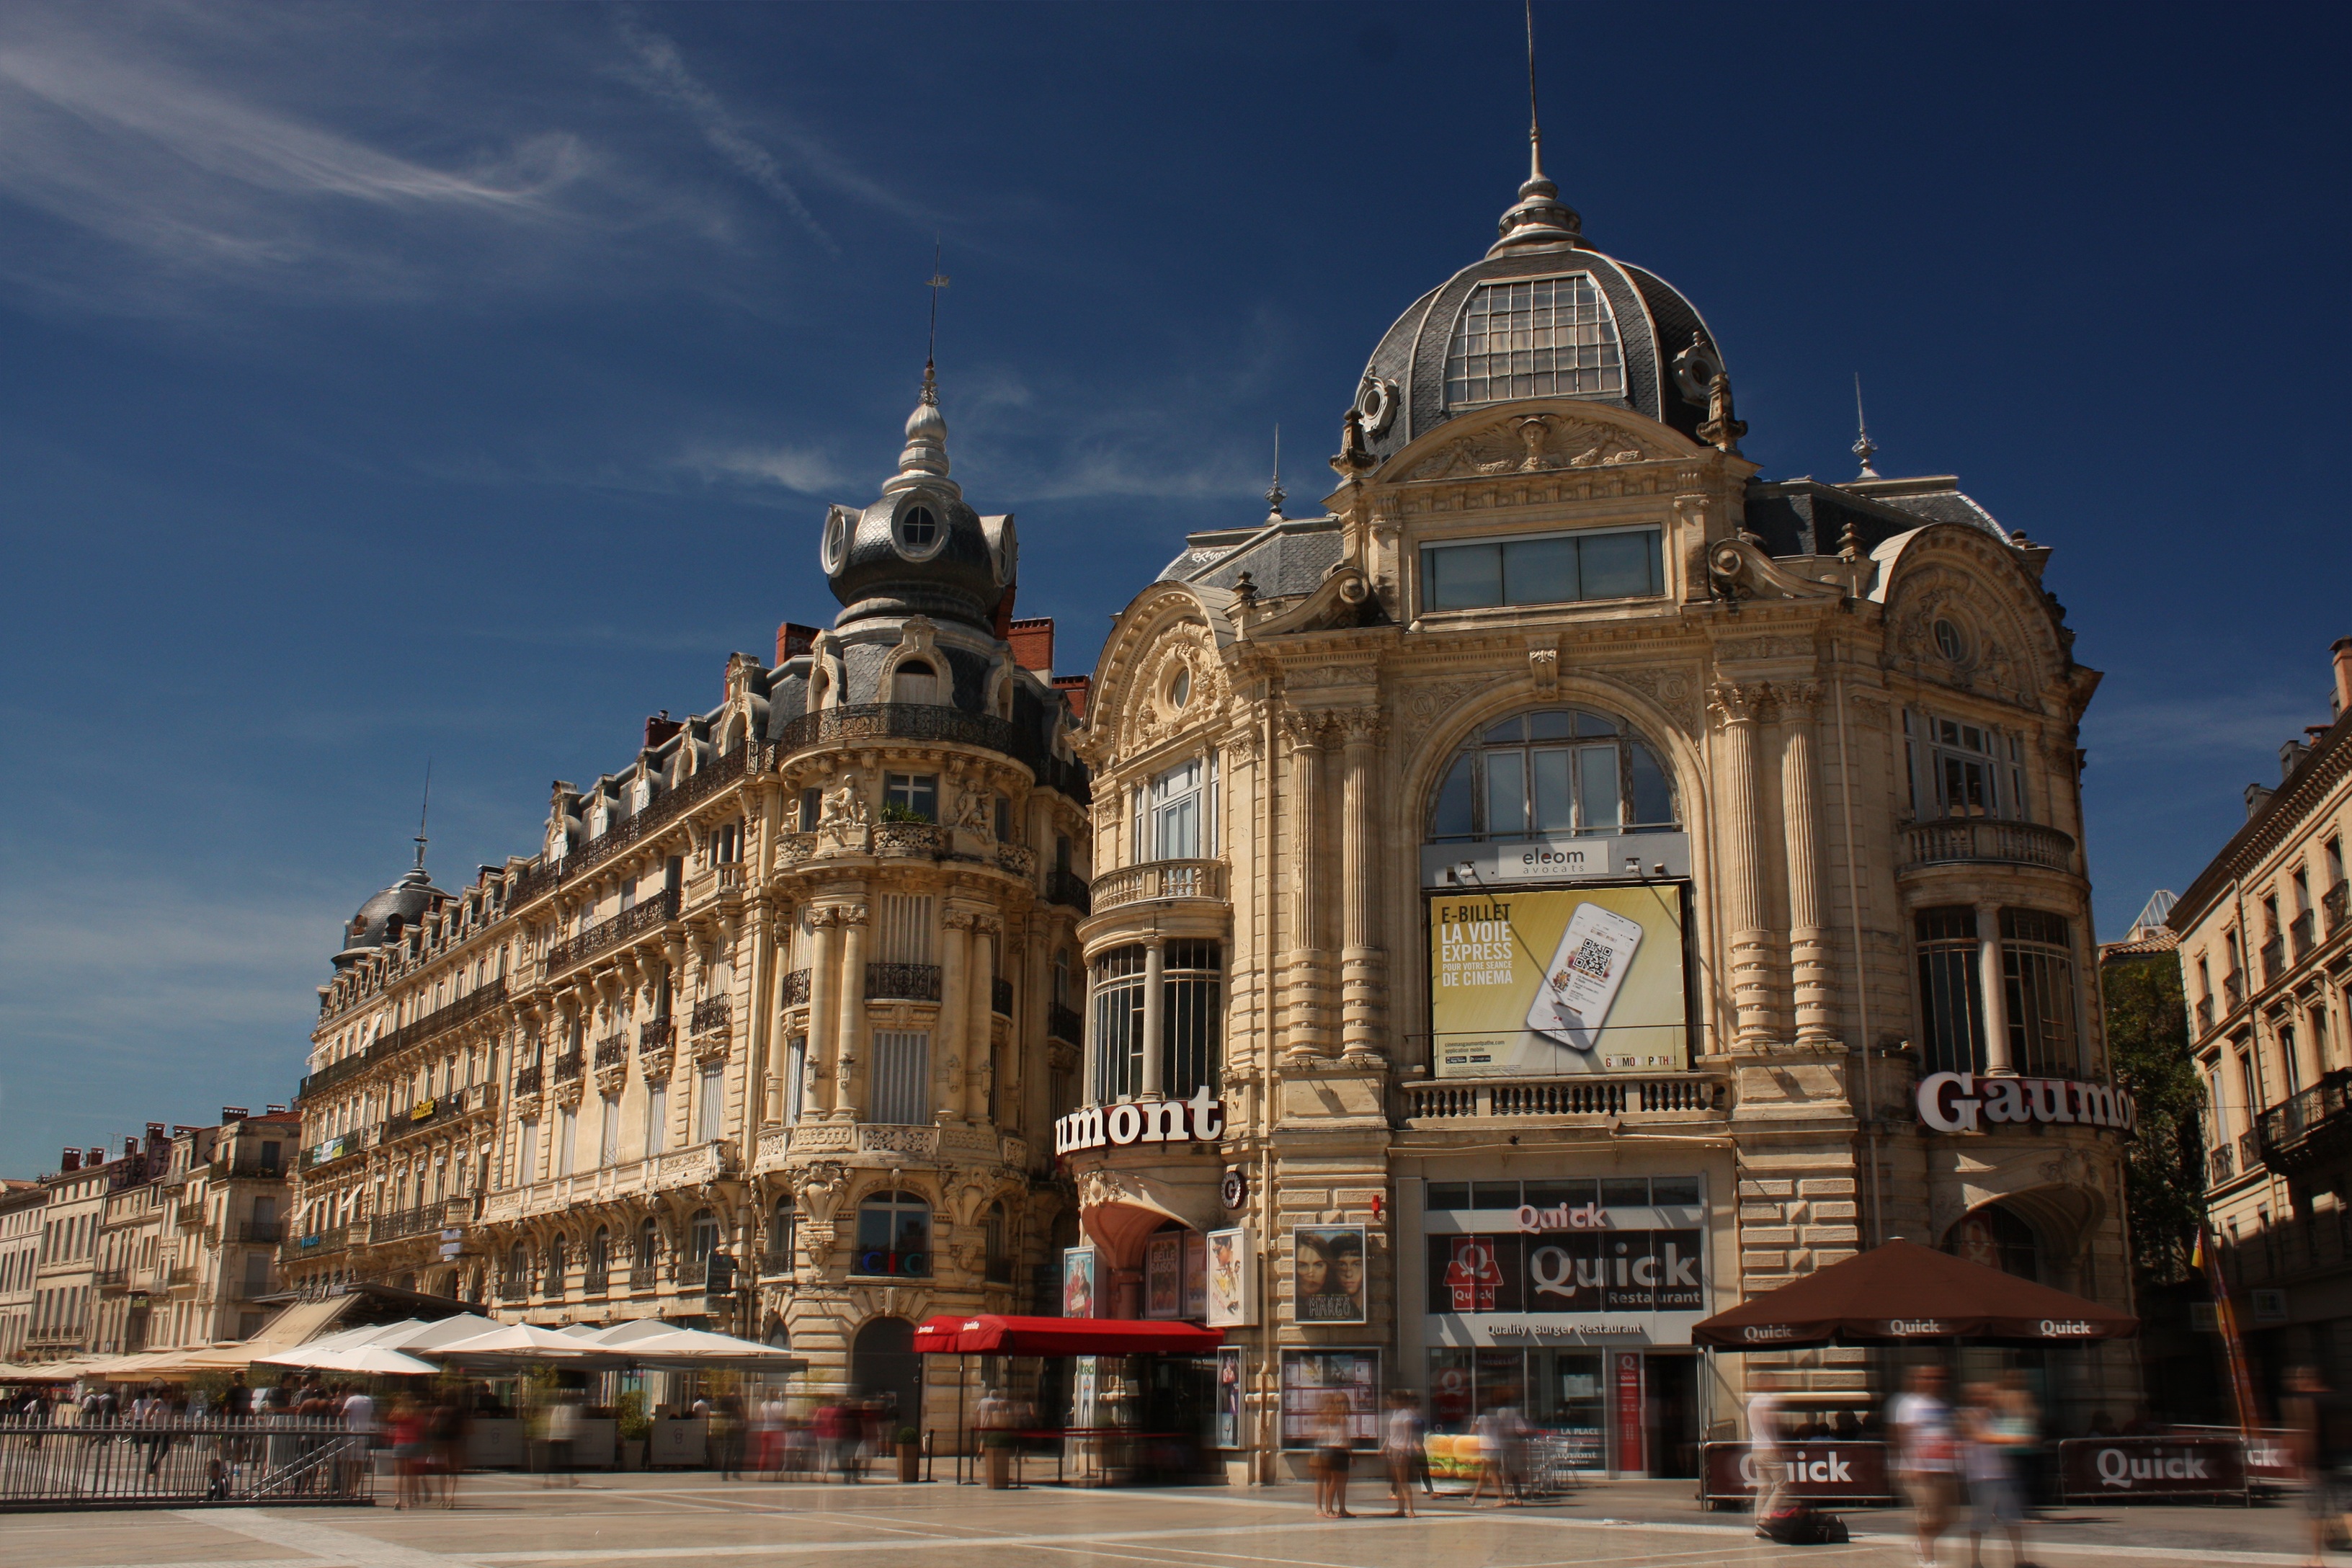
architecture, town, building, palace, city, cityscape, downtown, plaza, landmark, facade, church, cathedral, tourism, place of worship, montpellier, town square, basilica, metropolis, human settlement, place of comedy